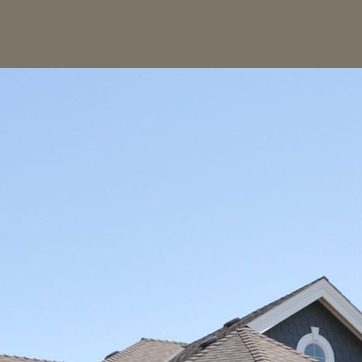
Material: sky